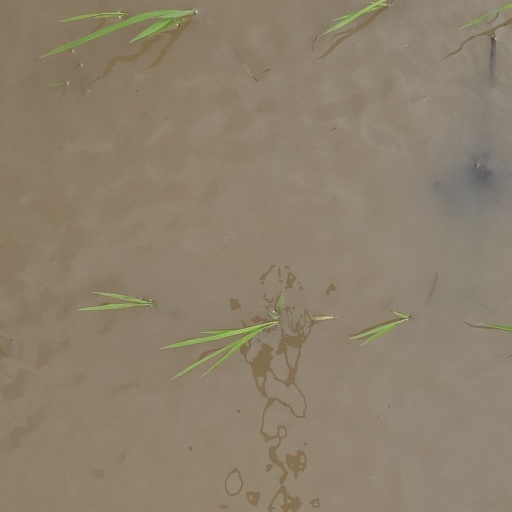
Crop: rice